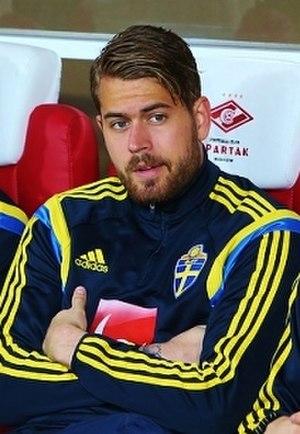
Bo Kristoffer Nordfeldt est un footballeur suédois, né le 23 juin 1989 à Stockholm. Il évolue au poste de gardien de but à Gençlerbirliği SK.